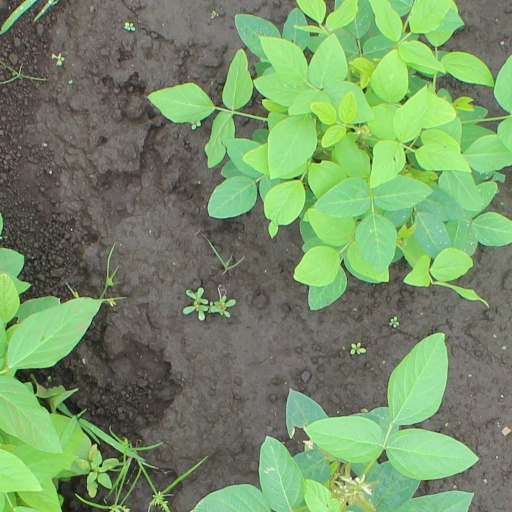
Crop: soybean